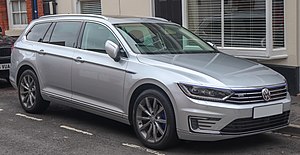
Volkswagen Passat B8 / Udstyr / Førerhjælpesystemer
Volkswagen Passat B8 er en stor mellemklassebil fra Volkswagen, som blev præsenteret for offentligheden på Paris Motor Show 2014 som efterfølger for Passat B7. Bilen kunne bestilles fra den 21. juli samme år, og de første biler blev leveret i november. Passat er for første gang baseret på MQB-platformen ligesom den mindre Golf, hvorved kabinepladsen kunne øges ved cirka samme udvendige længde.